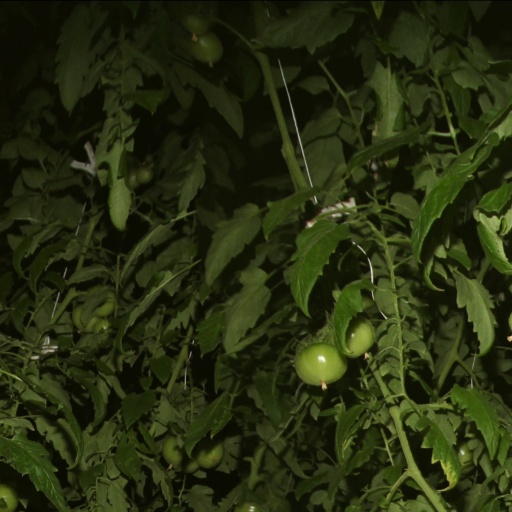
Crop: tomato